Assyrian homeland

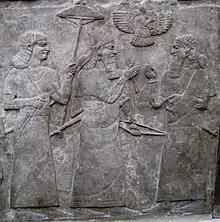
King Ashurnasirpal II of the Assyrian Empire meets a high official during a review of soldiers and war prisoners. He is accompanied by a parasol-bearer and is watched over by a winged deity (Ashur). He holds a bow and a pair of raised arrows, symbolising victory in battle. From the North-West Palace at Nimrud, Mesopotamia (modern-day Iraq), about 865-860 BC

The city of Aššur and Nineveh (modern-day Mosul), which was the oldest and largest city of the ancient Assyrian empire, together with a number of other Assyrian cities, seem to have been established by 2,600 BC. However it is likely that they were initially Sumerian-dominated administrative centres. In the late 26th century BC, Eannatum of Lagash, then the dominant Sumerian ruler in Mesopotamia, mentions "smiting Subartu" (Subartu being the Sumerian name for Assyria). Similarly, in "c." the early 25th century BC, Lugal-Anne-Mundu the king of the Sumerian state of Adab lists Subartu as paying tribute to him.